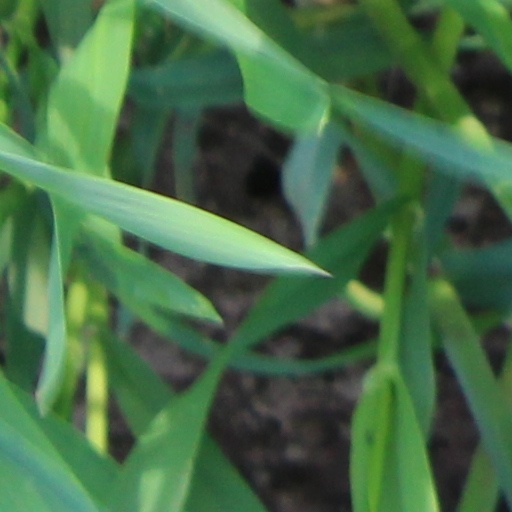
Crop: wheat